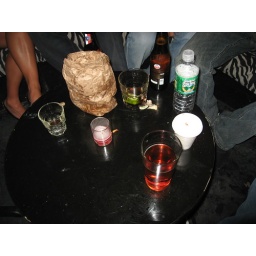
mine's in the paper bag